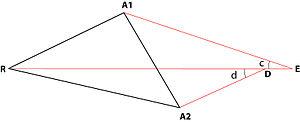
Le problème de Weber est l’un des problèmes les plus célèbres de la théorie de la localisation. Il généralise le problème de Fermat et il a lui-même été généralisé par le problème d’attraction-répulsion.